Papiliovenator

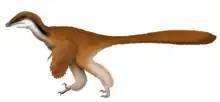
Life restoration

The holotype, BNMNH-PV030, is a partial, semi-articulated subadult skeleton consisting of a nearly complete cranium and other postcranial bones. Uniquely, its snout was short and subtriangular, more similar to that of Early Cretaceous troodontids such as "Mei long" than the long, low snouts of Late Cretaceous troodontids. This and other unique traits of its skeleton suggest a high diversity of troodontid morphotypes in the Late Cretaceous Gobi Desert.